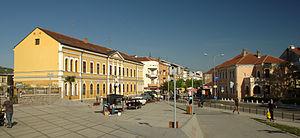
Les villes de Serbie sont définies par l'Institut de statistiques de la République de Serbie, qui répartit les localités en « localités urbaines »